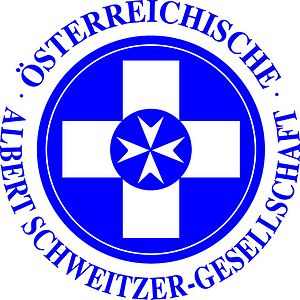
Østrigske Albert Schweitzer-selskab
Det Østrigske Albert Schweitzer-selskab er en østrigsk nødhjælpsorganisation opkaldt efter den alsaciske organist, teolog, læge, filosof og pacifist Albert Schweitzer.